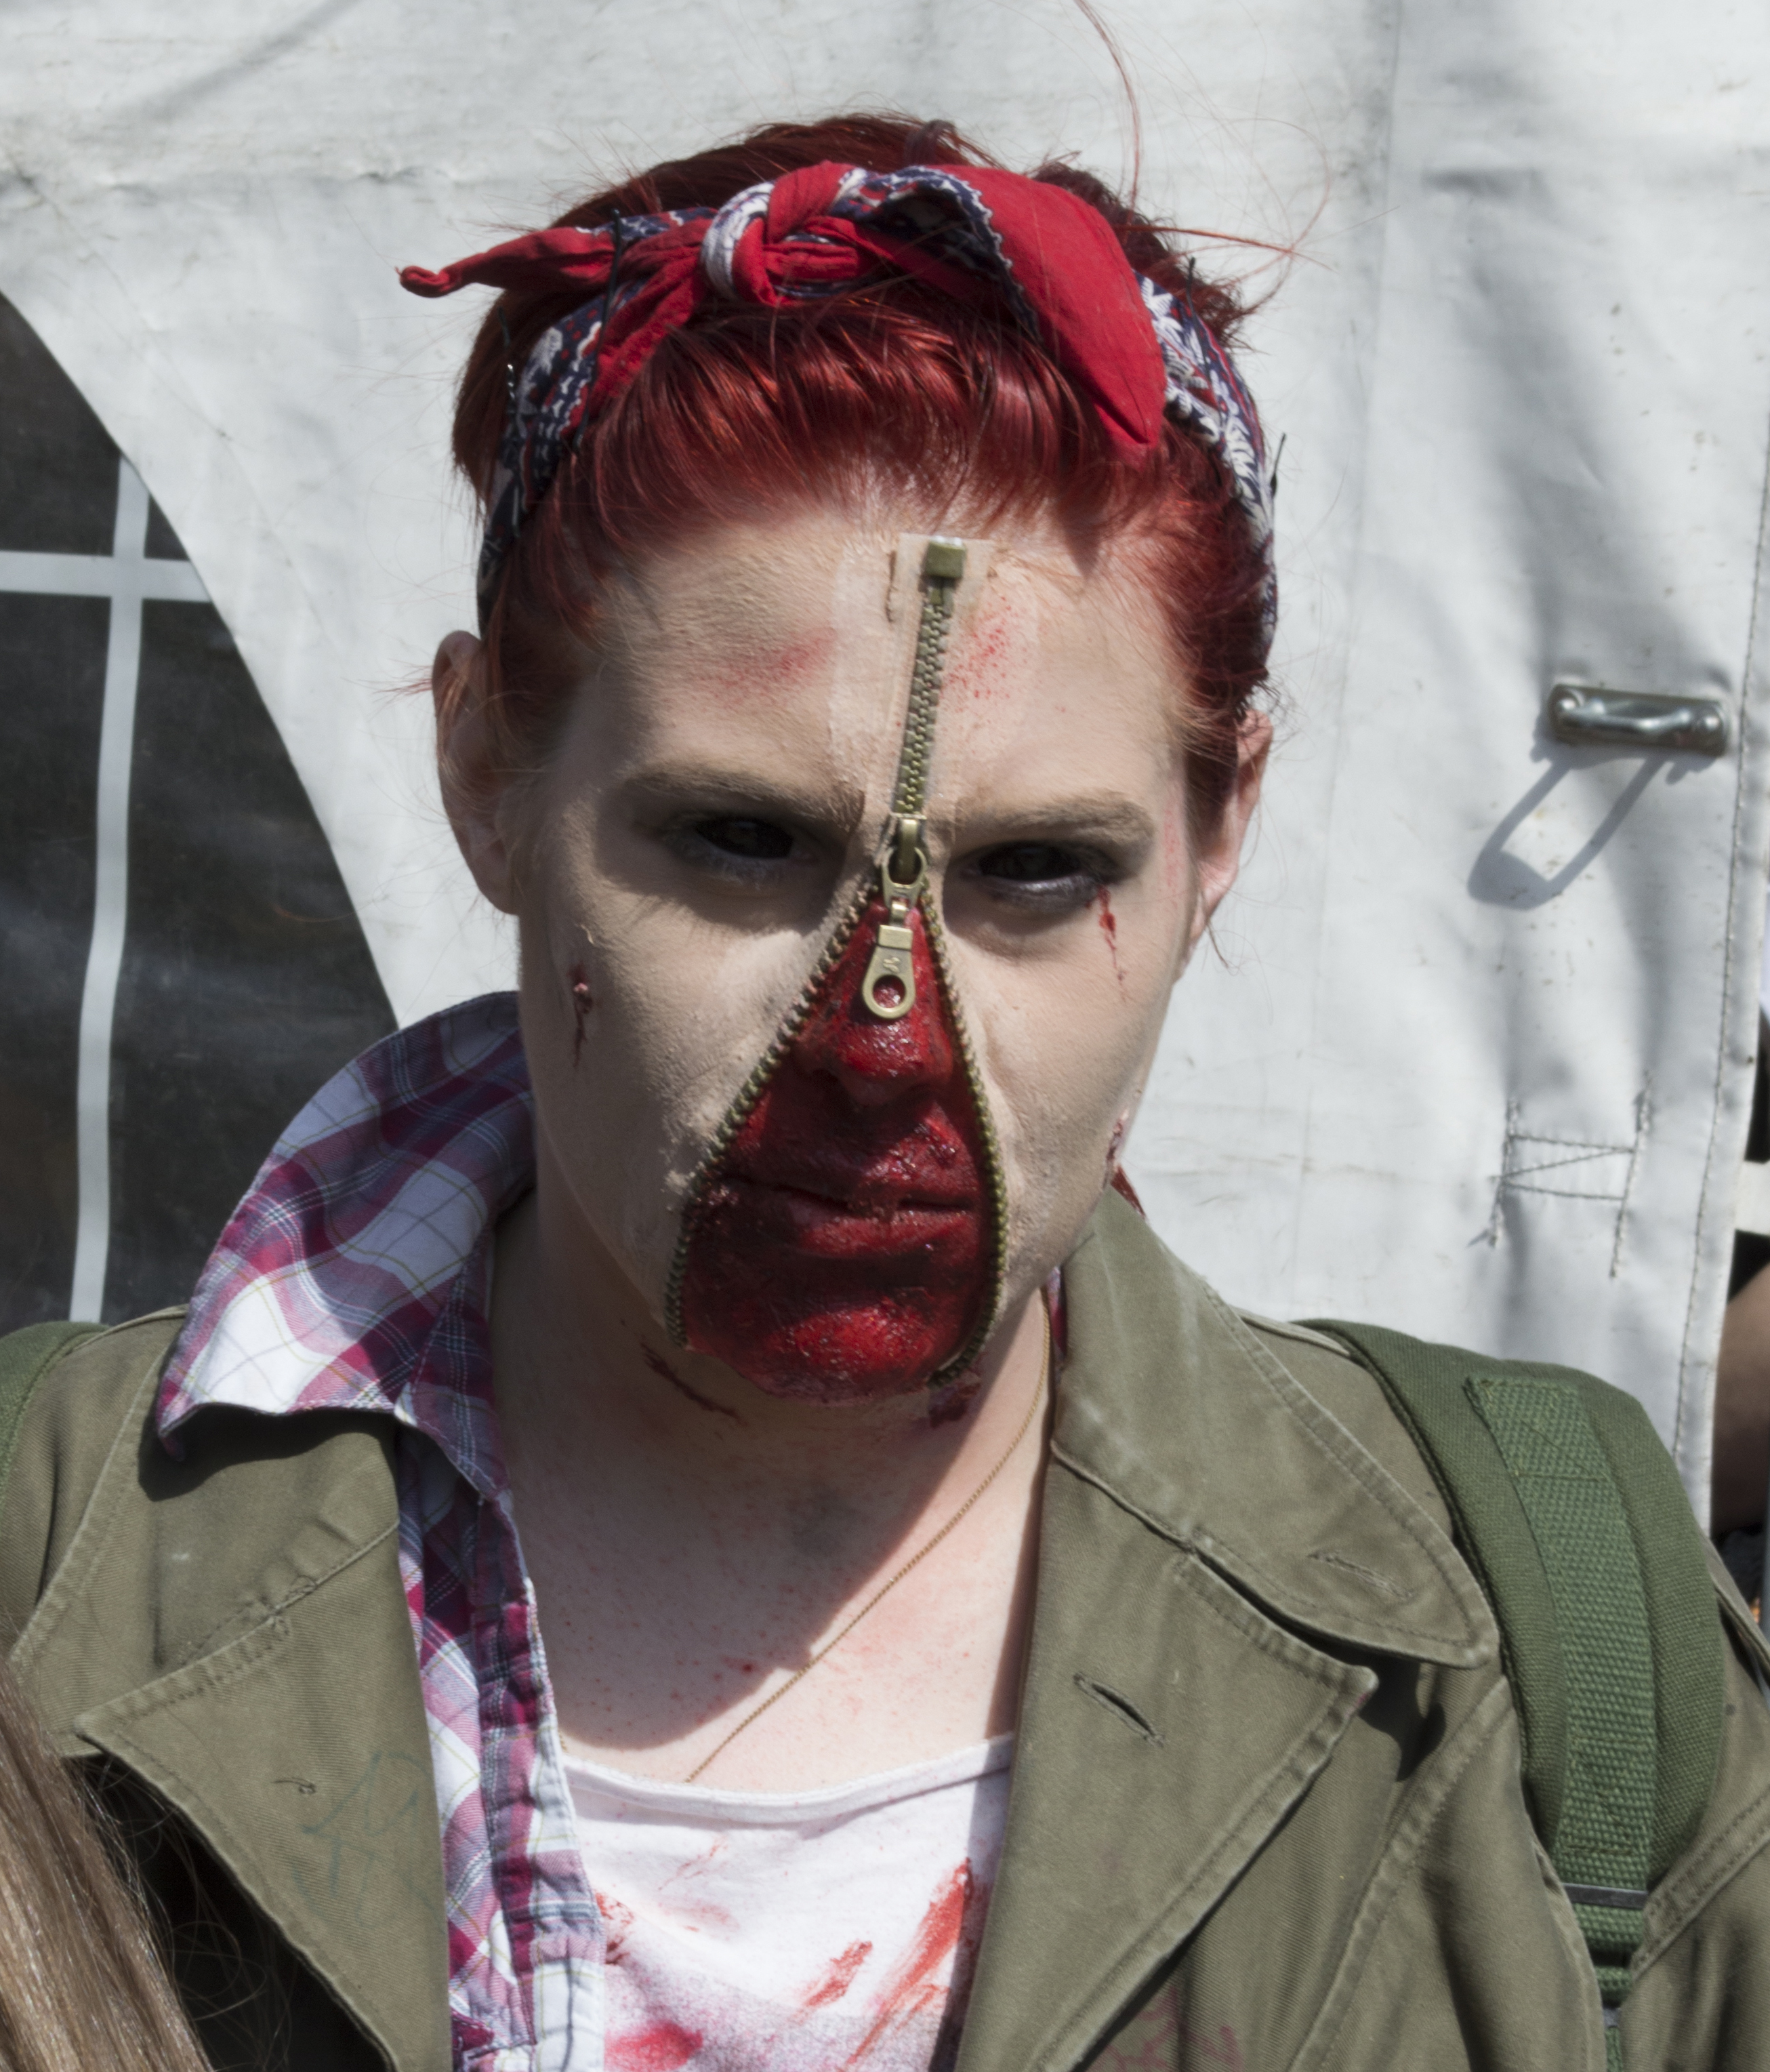
person, people, woman, portrait, red, color, clothing, lady, face, 2014, fun, zombie, head, event, costume, paulvandevelde, pdvandevelde, padagudaloma, dordrecht, nederlandinfotos, costumes, utrecht, haarzuilens, dehaar, costum, elfia, kostuumevent